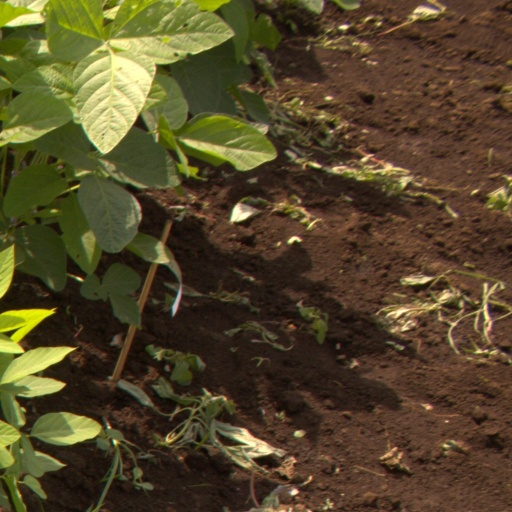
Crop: soybean